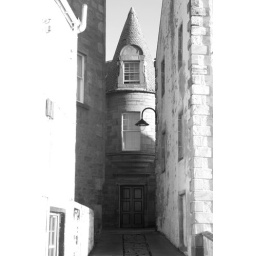
Part of the lifeboat house and street beyond in Lerwick.